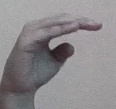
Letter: jeem